Olga of Kiev

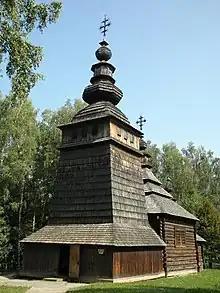
Lemko church of Saints Vladimir and Olga, modern replica at the Shevchenkivskyi Grove open-air museum in Lviv

In the 950s, Olga traveled to Constantinople, the capital of the Byzantine Empire, to visit Emperor Constantine VII. There are three primary sources about this event: a prescriptive account of formalities and etiquette in "De Ceremoniis" or "Book of Ceremonies" ( 950s, written or commissioned by Byzantine emperor Constantine VII Porphyrogennetos in Greek), a brief passage in the "Synopsis of Histories" (written 1070s by Byzantine historian John Skylitzes in Greek), and a long adventurous story in the "Primary Chronicle" (compiled in Kiev 1110s in Old Church Slavonic by an unknown Rus' monk). All three sources disagree on why Olga went to Constantinople, when, what happened there, and how it happened.